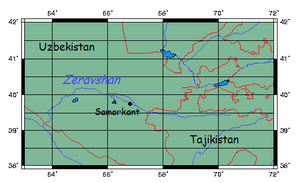
Le Zeravchan est une rivière du Tadjikistan, d'Ouzbékistan et du Turkménistan. C'était un affluent de l'Amou-Daria qui, à cause de nombreux prélèvements d'eau effectués sur son parcours, ne rejoint plus le fleuve qu'épisodiquement.